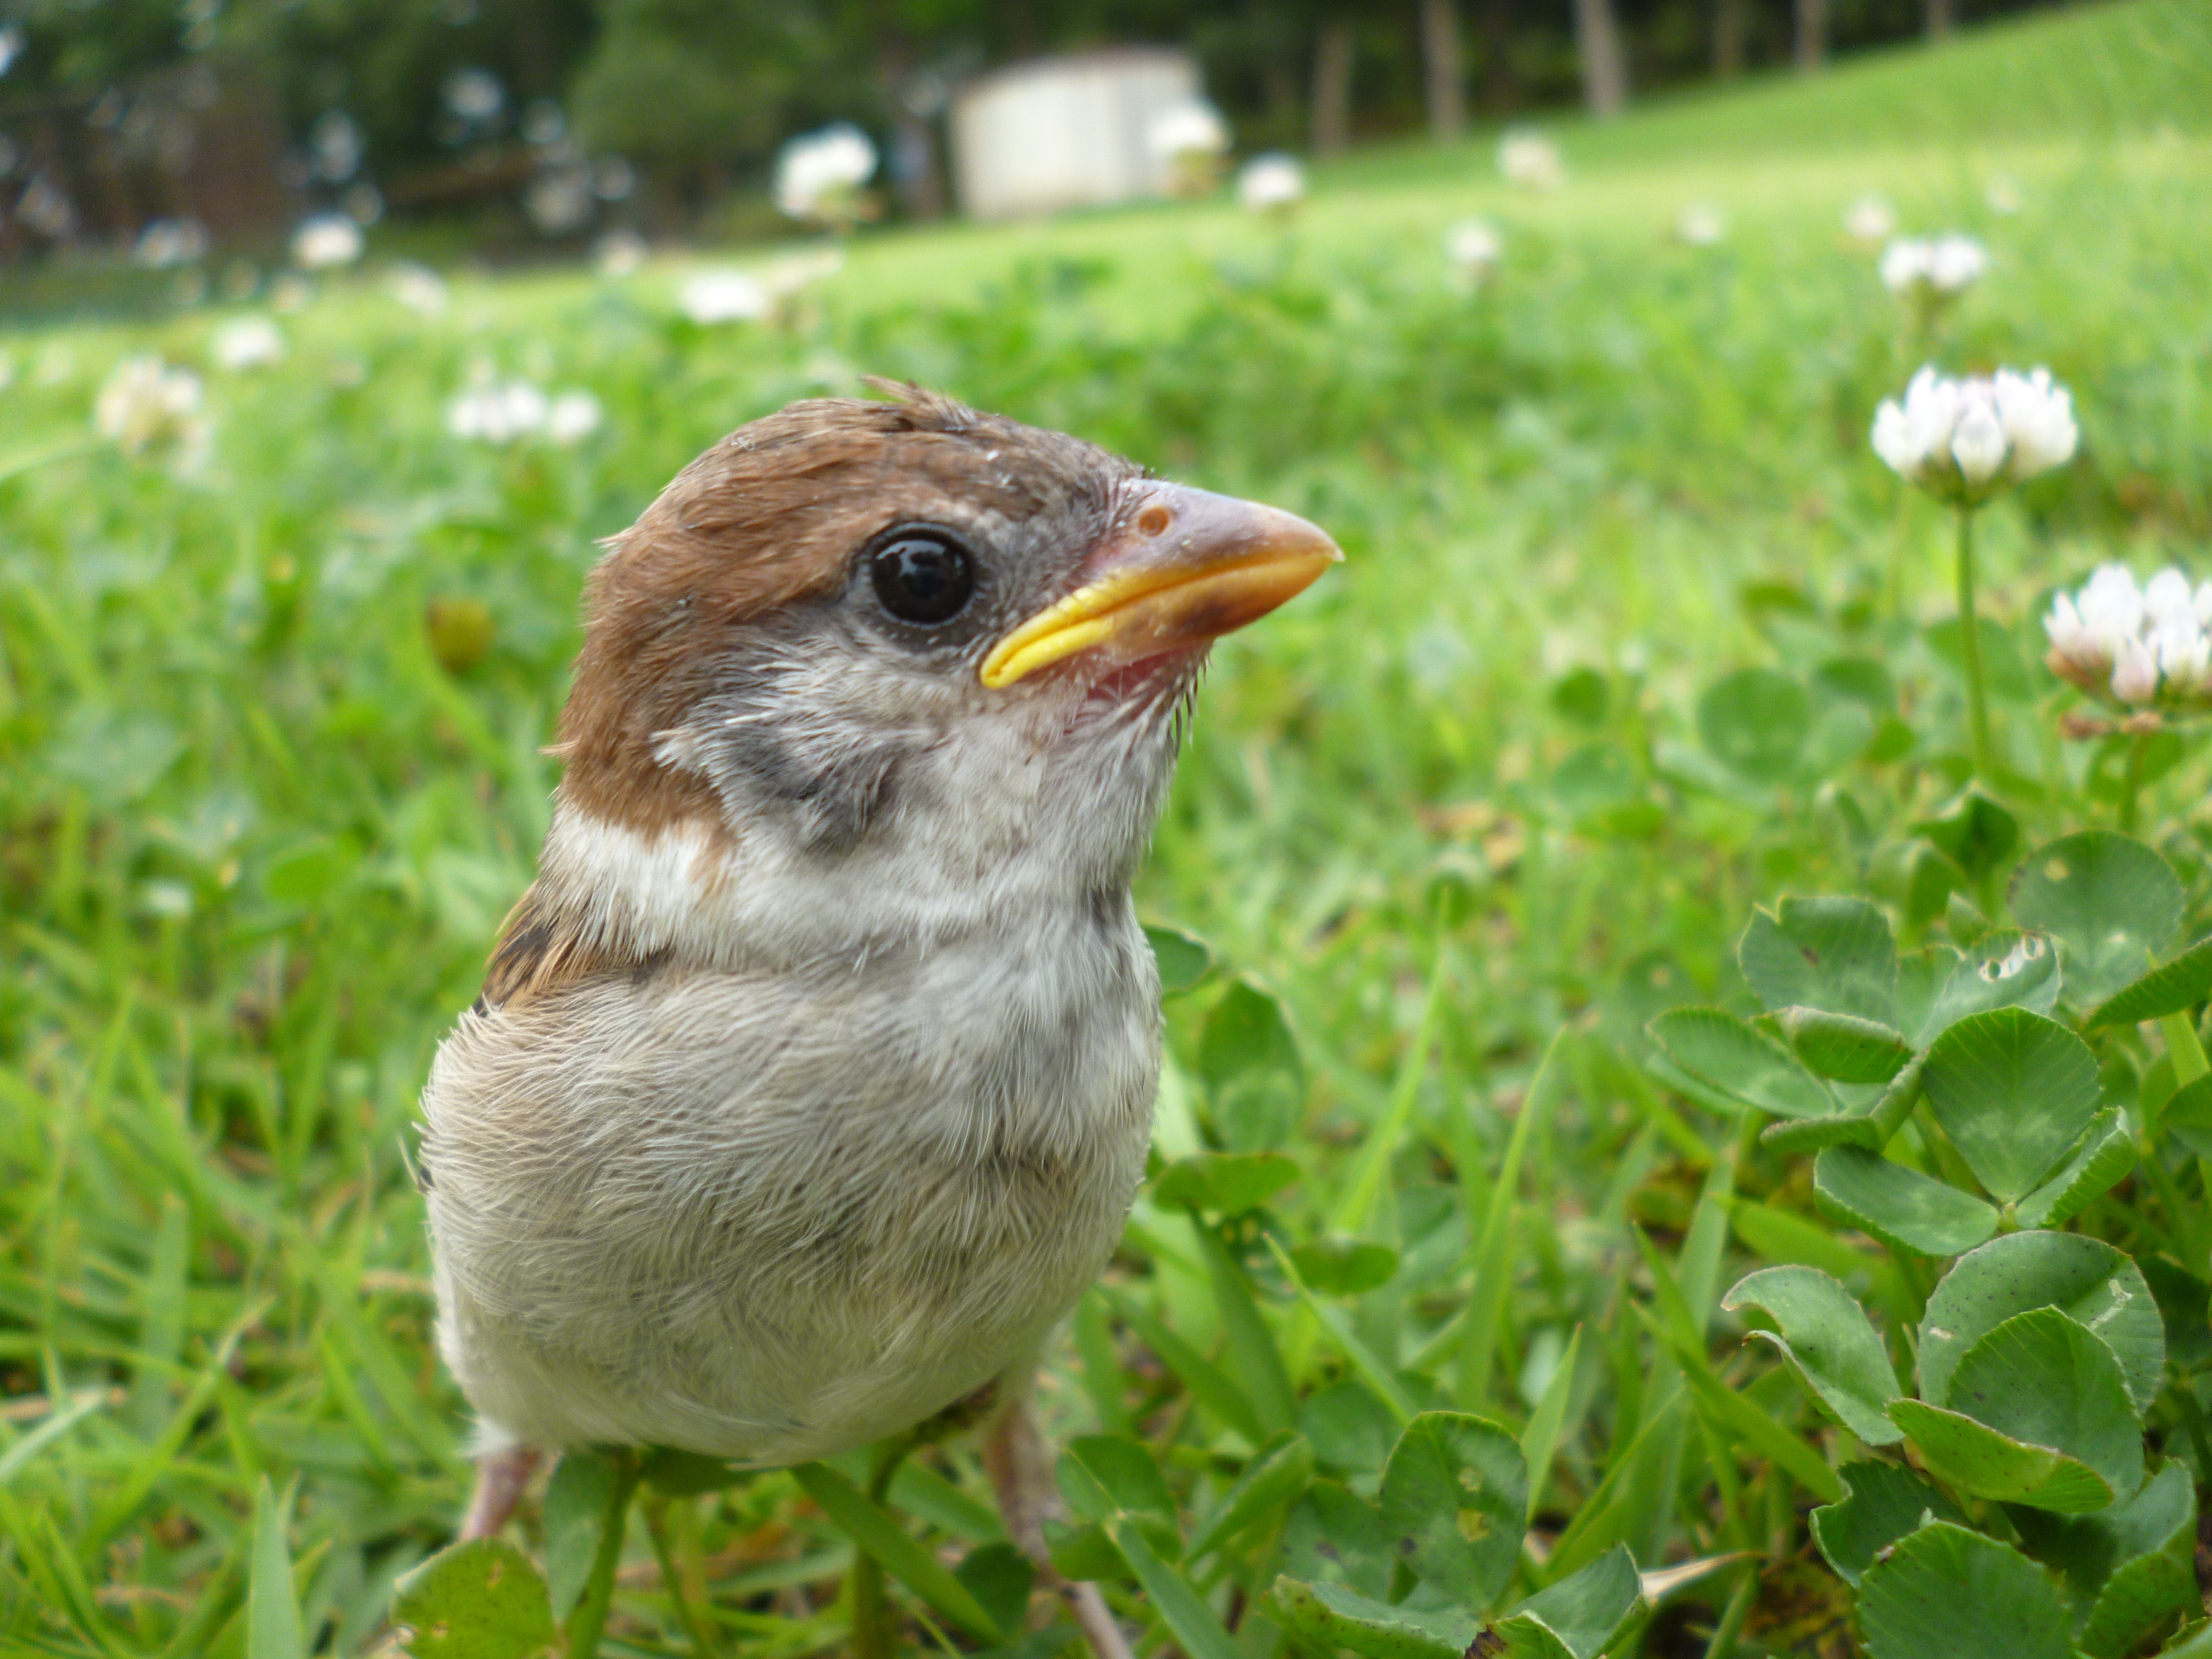
nature, grass, branch, bird, flower, cute, wildlife, beak, robin, fauna, vertebrate, sparrow, house sparrow, old world flycatcher, perching bird, nightingale